Minsterley

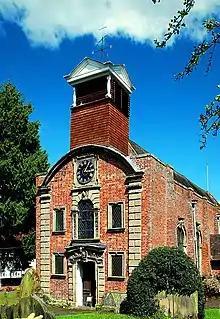
Minsterley church

The Church of England parish church of Holy Trinity was built at the end of the 17th century, by the Thynne family of Longleat and houses an internationally famous collection of maiden's garlands. The exterior of the west end of the Church is notable for the stonework memento mori, which include skull and crossbones and hourglasses. The churchyard contains war graves of a soldier of World War I and a soldier of World War II.